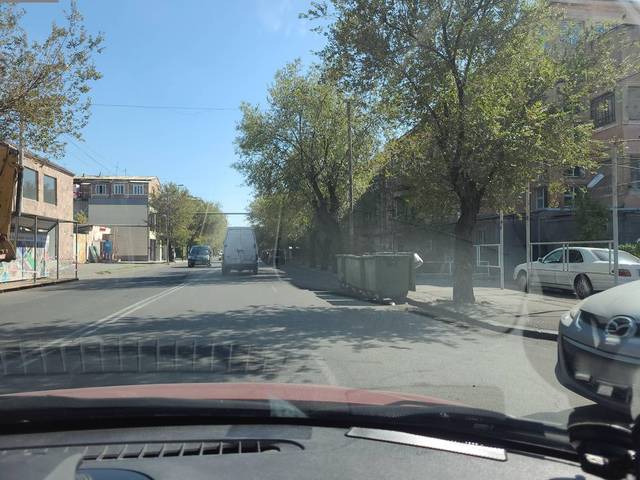
Region: Armenia
Coordinates: 40.154, 44.484